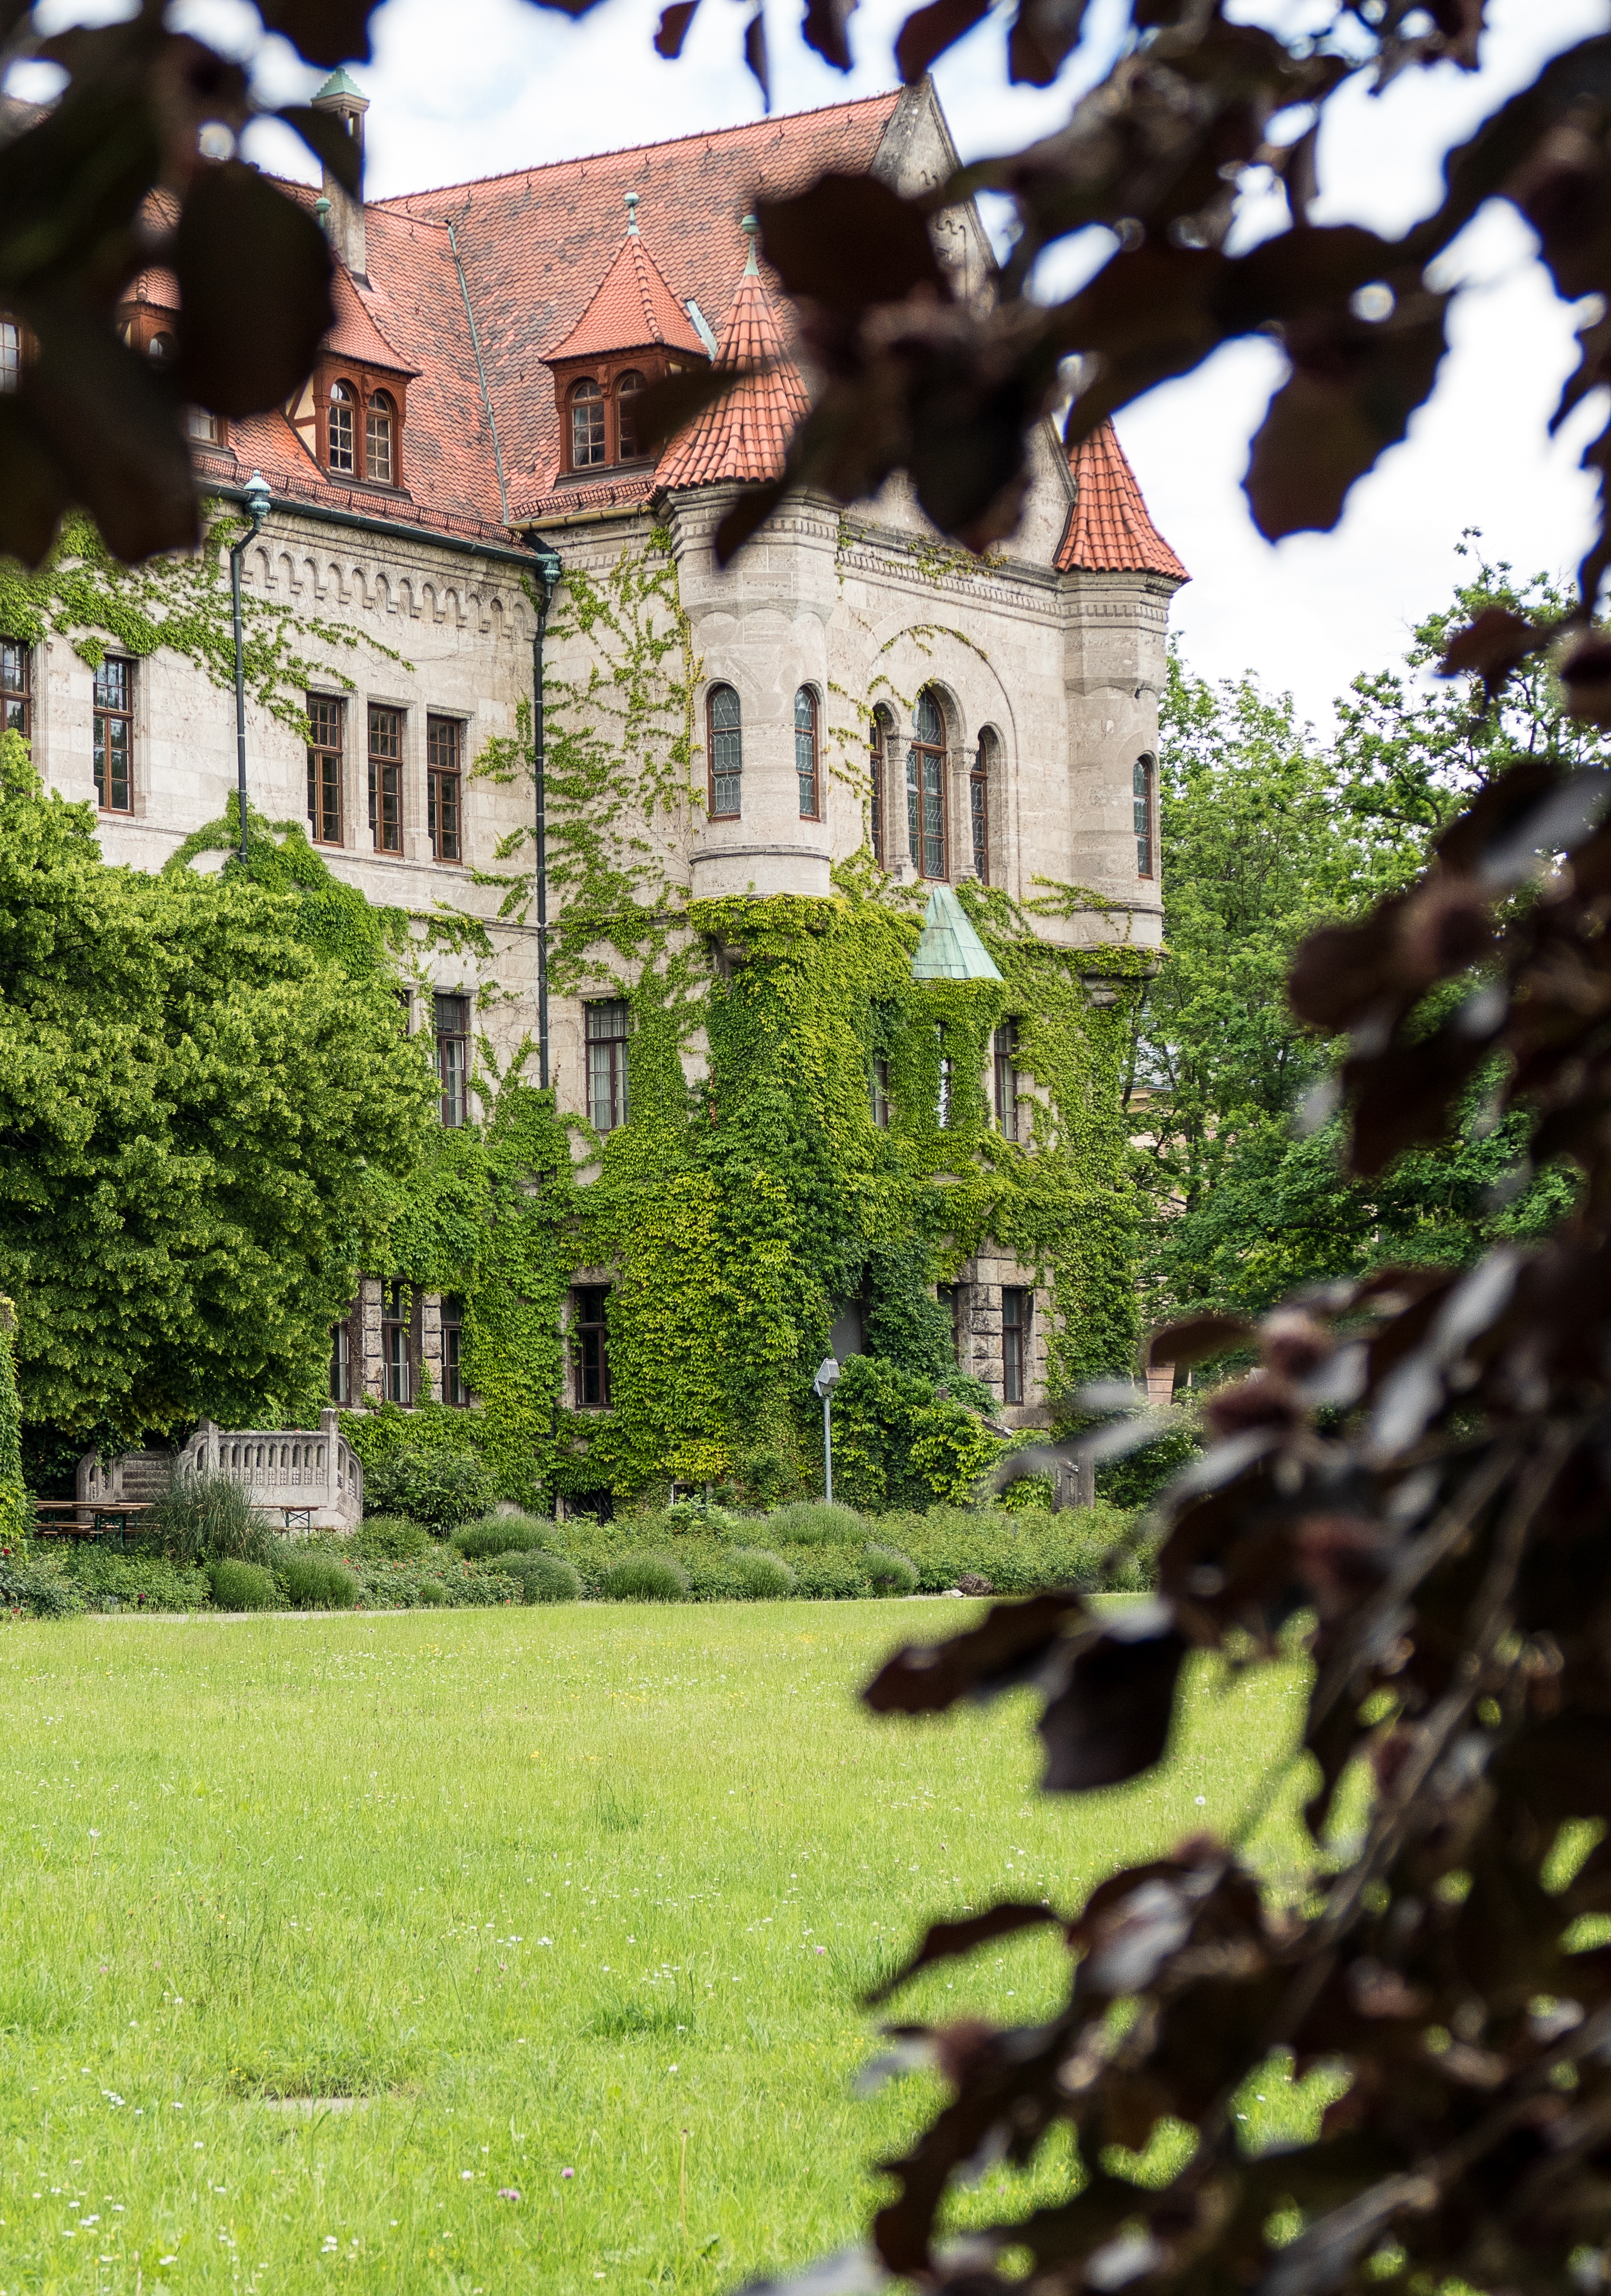
tree, grass, architecture, lawn, mansion, house, flower, building, chateau, autumn, castle, garden, waterway, estate, castel, rural area, faber, stone at nuremberg